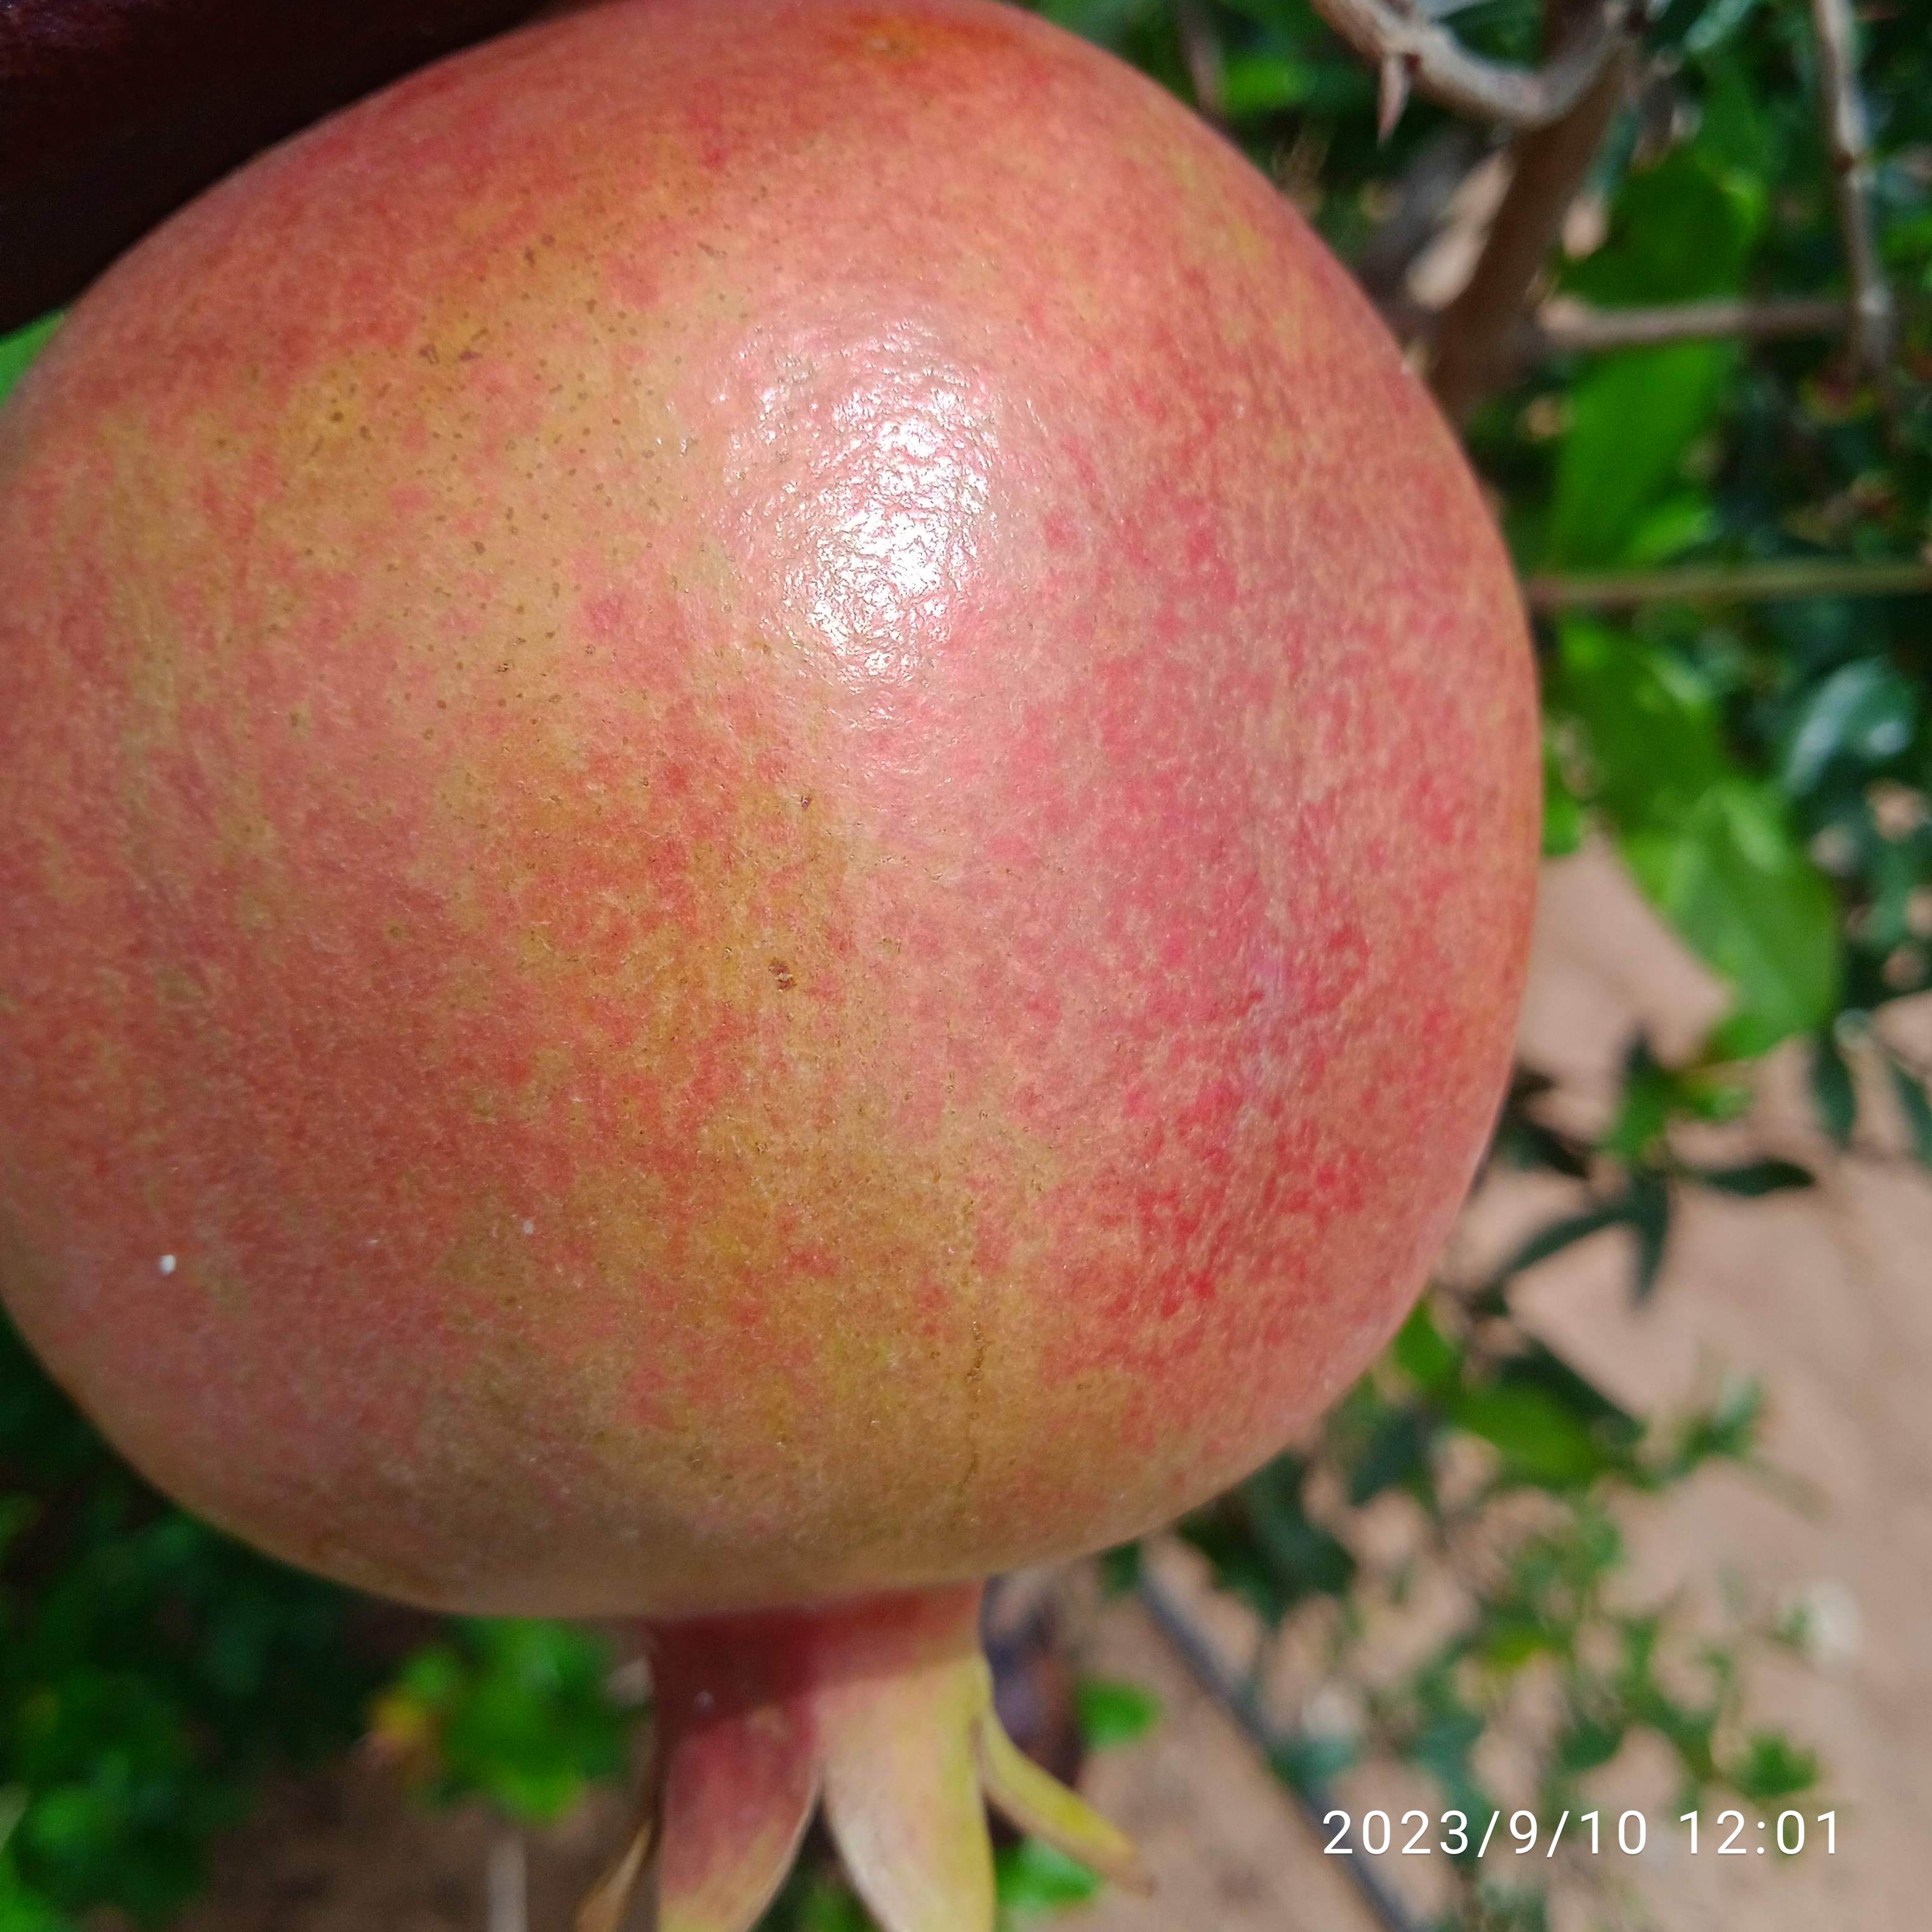
Label: Healthy